British Aerospace Hawk 200

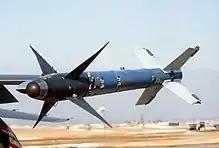
AIM-9L Sidewinder air-to-air missile

The Hawk 200 has 7 external store points with four underwing pylons, an under-fuselage pylon, and wingtip air-to-air missile stations. The range of external stores which the aircraft can carry includes air-to-air missiles (AAM), a gunpod, rocket launchers, reconnaissance pod, retarded and free-fall bombs up to , runway cratering, anti-personnel and light armour bombs, cluster bombs (meanwhile prohibited), practice bomb and rocket carriers and external fuel tanks.